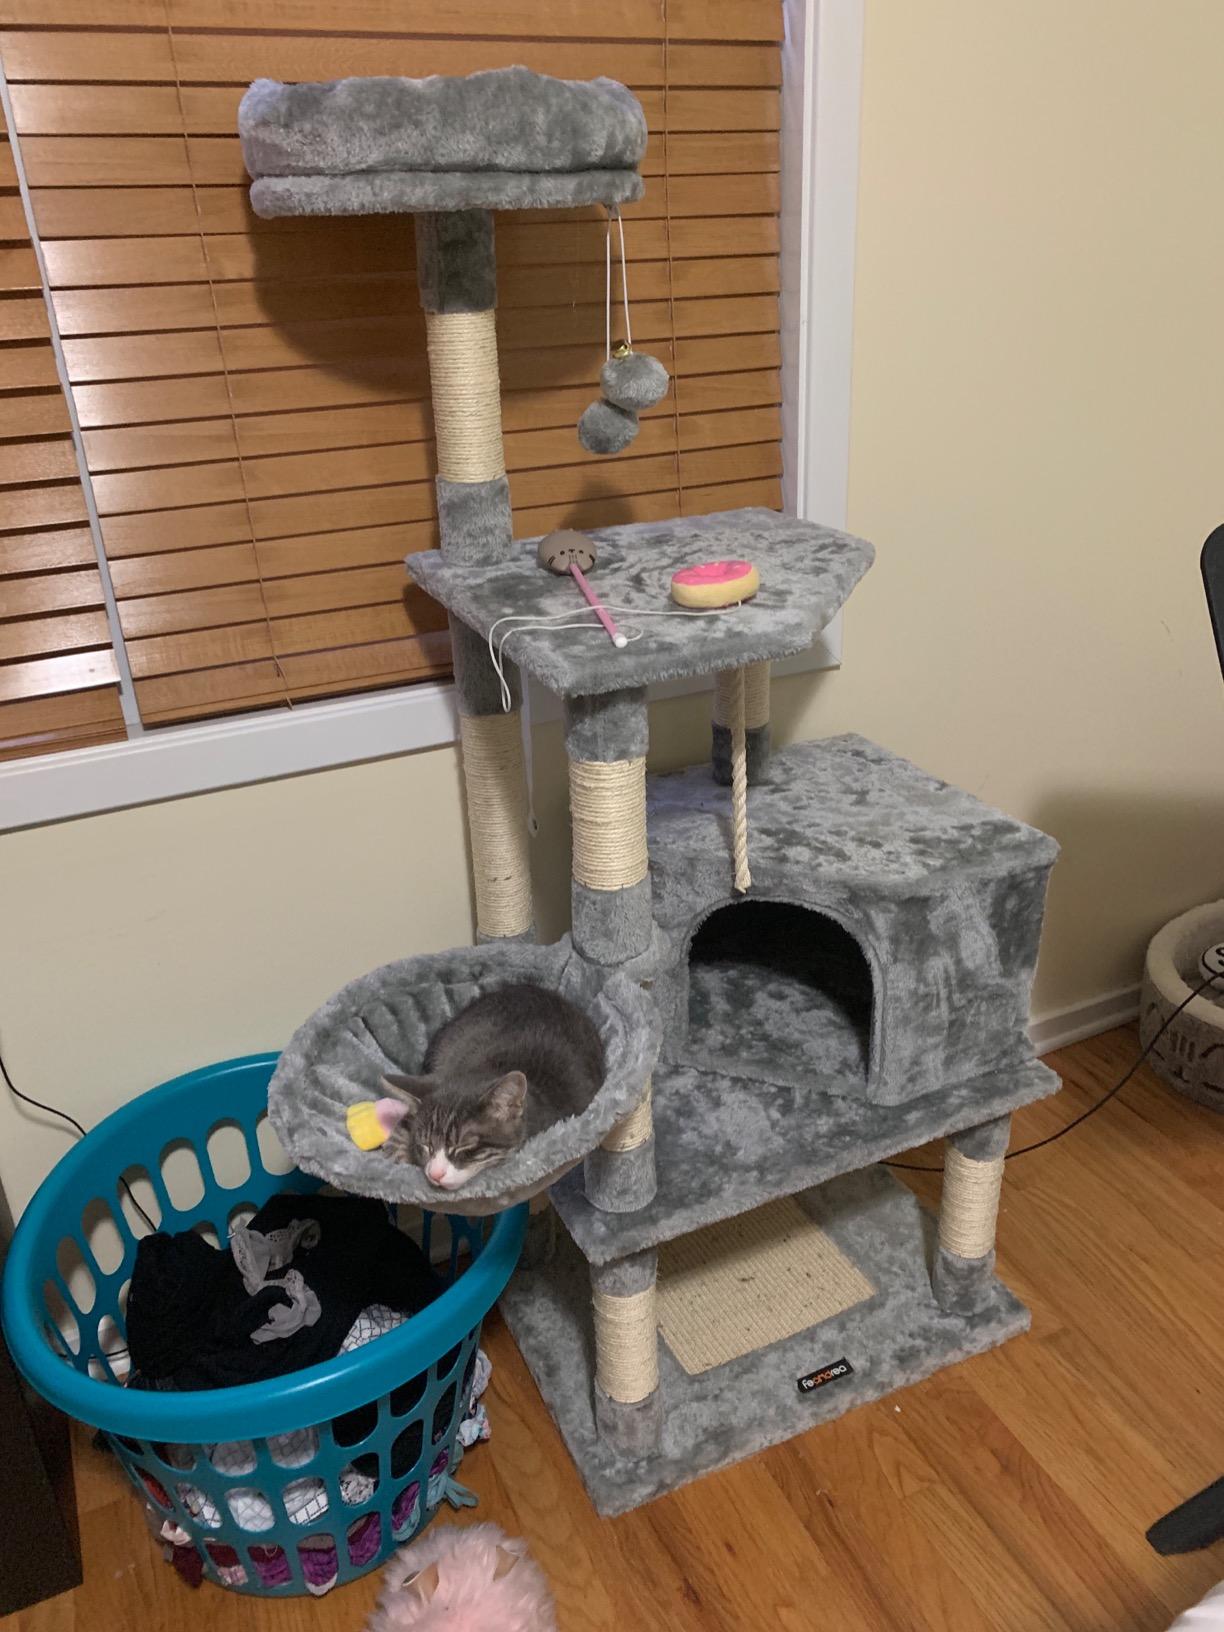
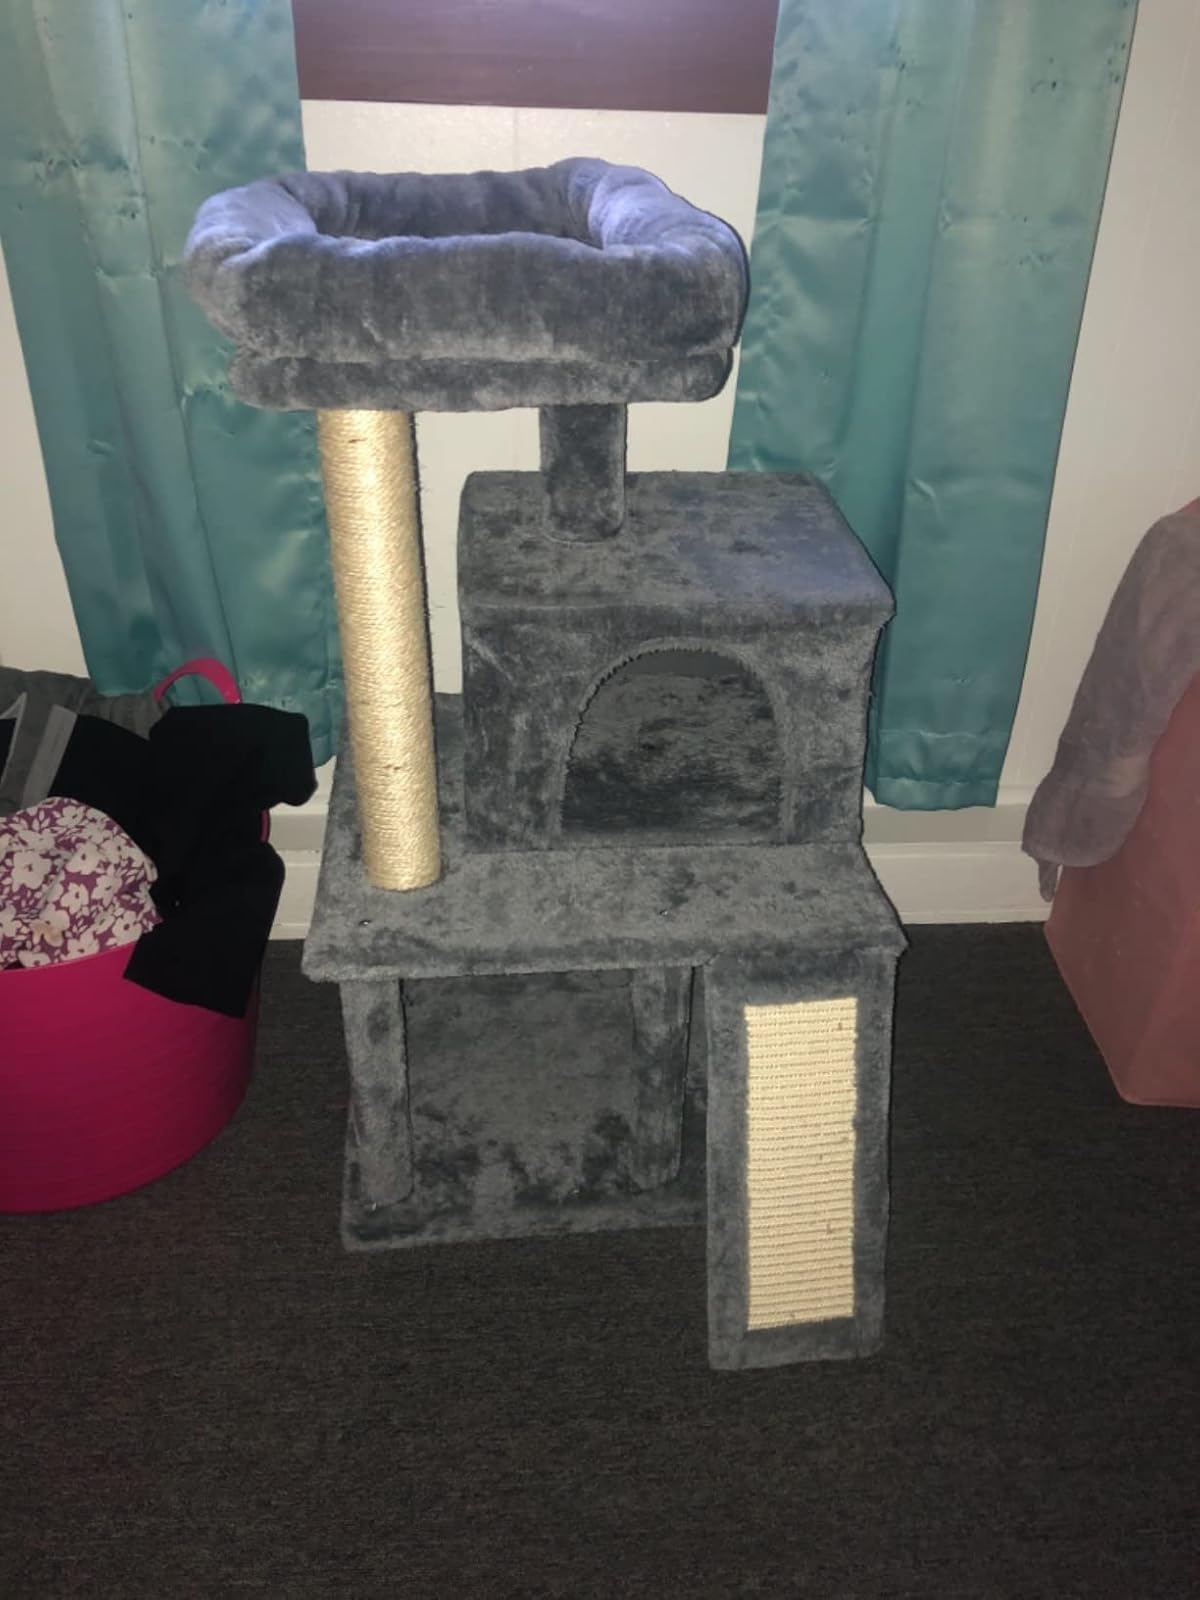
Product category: items_cat tree
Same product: no